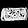
Label: Bag